Rampage (1963 film)

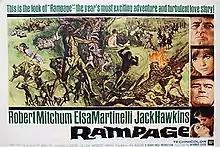
Original film poster by Frank McCarthy

Rampage is a 1963 American adventure film starring Robert Mitchum, Elsa Martinelli and Jack Hawkins. Directed by Phil Karlson, it was based on the 1961 novel of the same name by Alan Caillou. The film features a musical score by Elmer Bernstein.